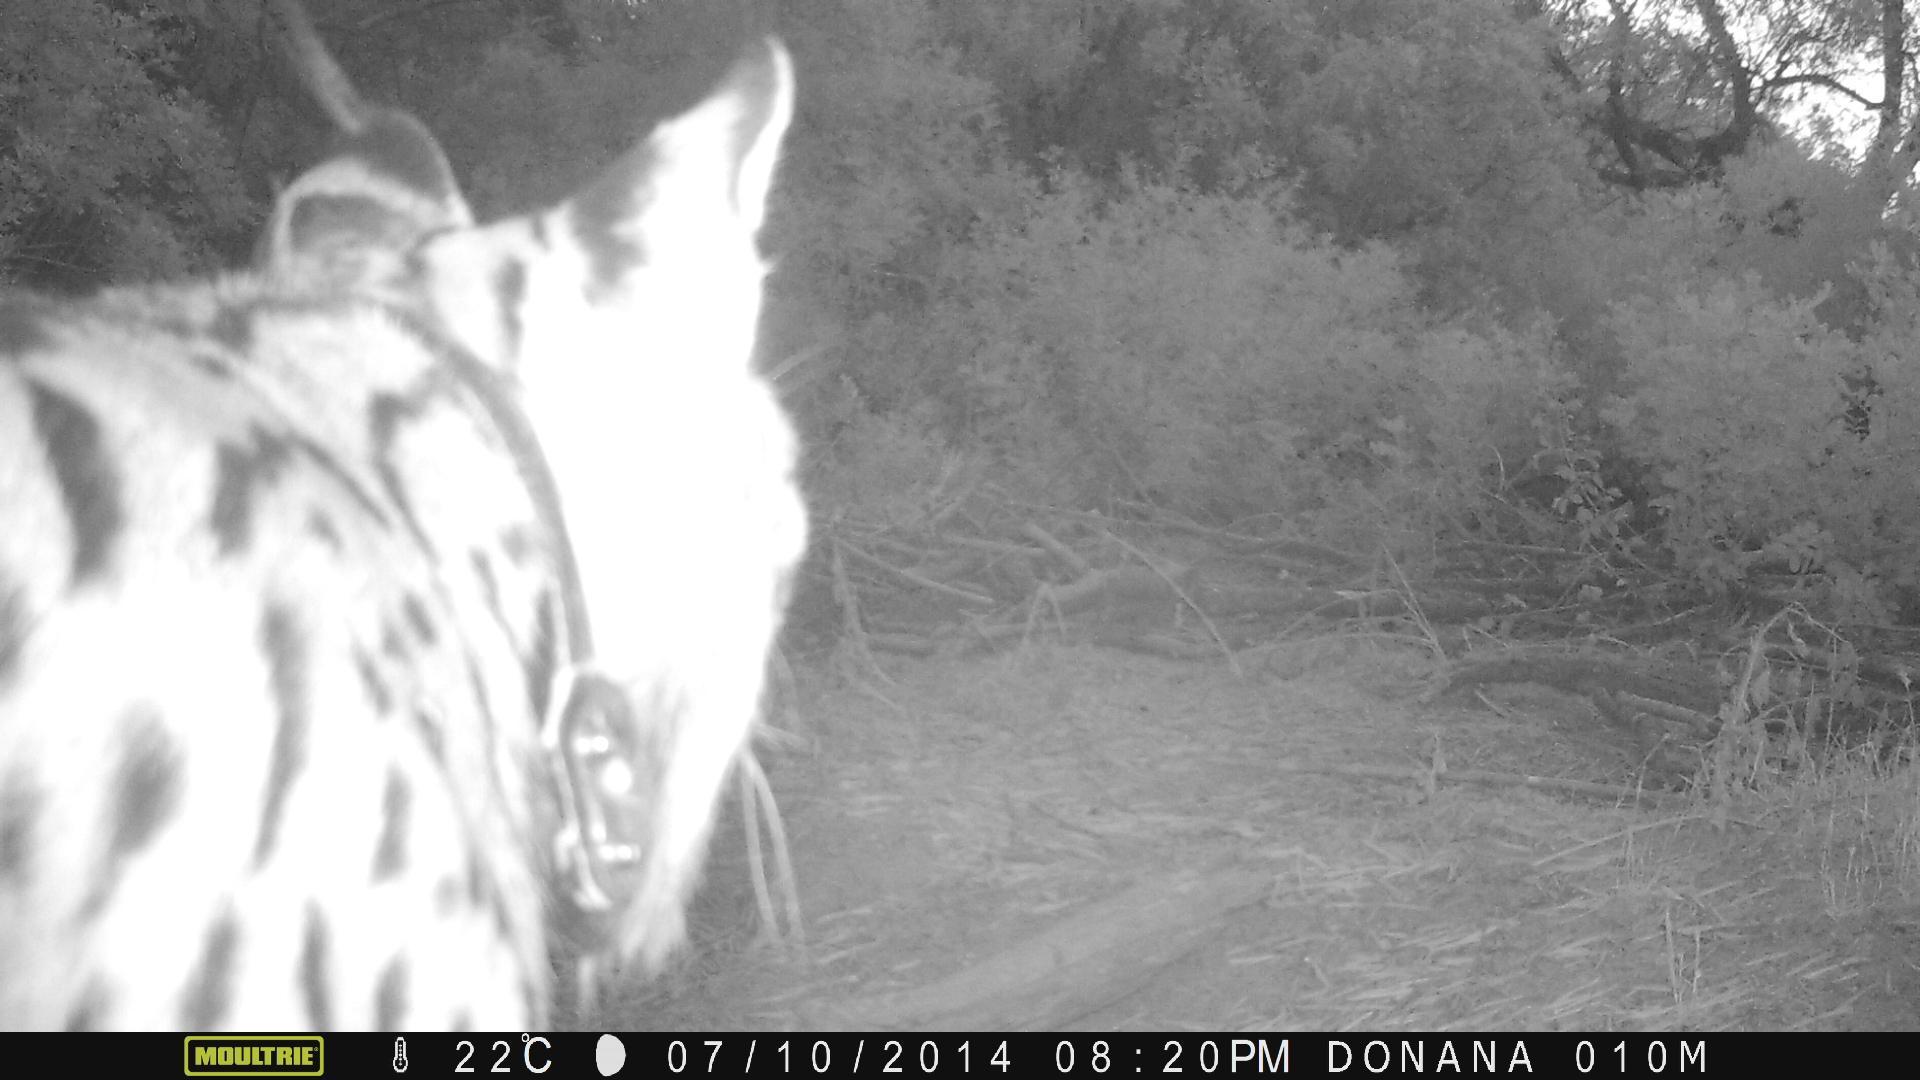
Species: Lynx pardinus